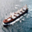
Label: ship